Ferryden Park, South Australia

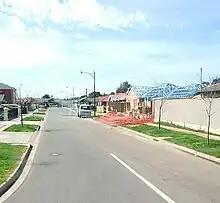
Ferryden Park streetscape in 2008, seven years after the commencement of the urban rejuvenation project

Ferryden Park was formed in 1924 by a subdivision of the west part of section 398 of the Hundred of Yatala by William Duthie. Duthie was a dairy man of an area of land known as Tam O'Shanter Belt. Duthie resided on Islington Road (now Regency Road) and was later a councillor and chairman of Yatala South council representing the West Ward, also known as Tam O'Shanter Ward. Prior to the Second World War, the area was known as Croydon Park, being part of the present-day suburb of that name, to the south. It mainly consisted of pastures and open land and was named Ferryden Park in 1943. In 1947, plans were approved for 80 pairs of SA Housing Trust cottages to be constructed in the vicinity of McRostie and Coker Streets.